John Farquhar (gunpowder dealer)

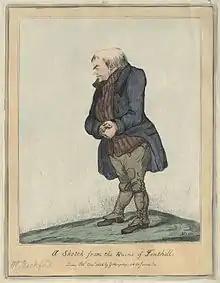
John Farquhar, 1826 engraving

Farquhar was born of humble parents at Bilbo, in the parish of Crimond, Aberdeenshire. At 15 he had a bursary to attend Marischal College, Aberdeen, studied there for four years, and graduated M.A. He went to London, and then sought his fortune in the East, taking a place on an East Indiaman as surgeon's mate. He found work in a Bengal merchant's office in Barrackpore.